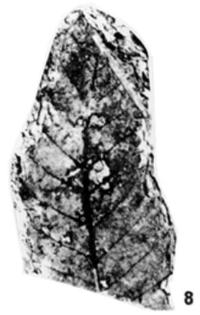
一个化石属于被子植物，其特征描述:leaf variable in size and shape, with typical spinose type teeth,  venation craspedodromous.